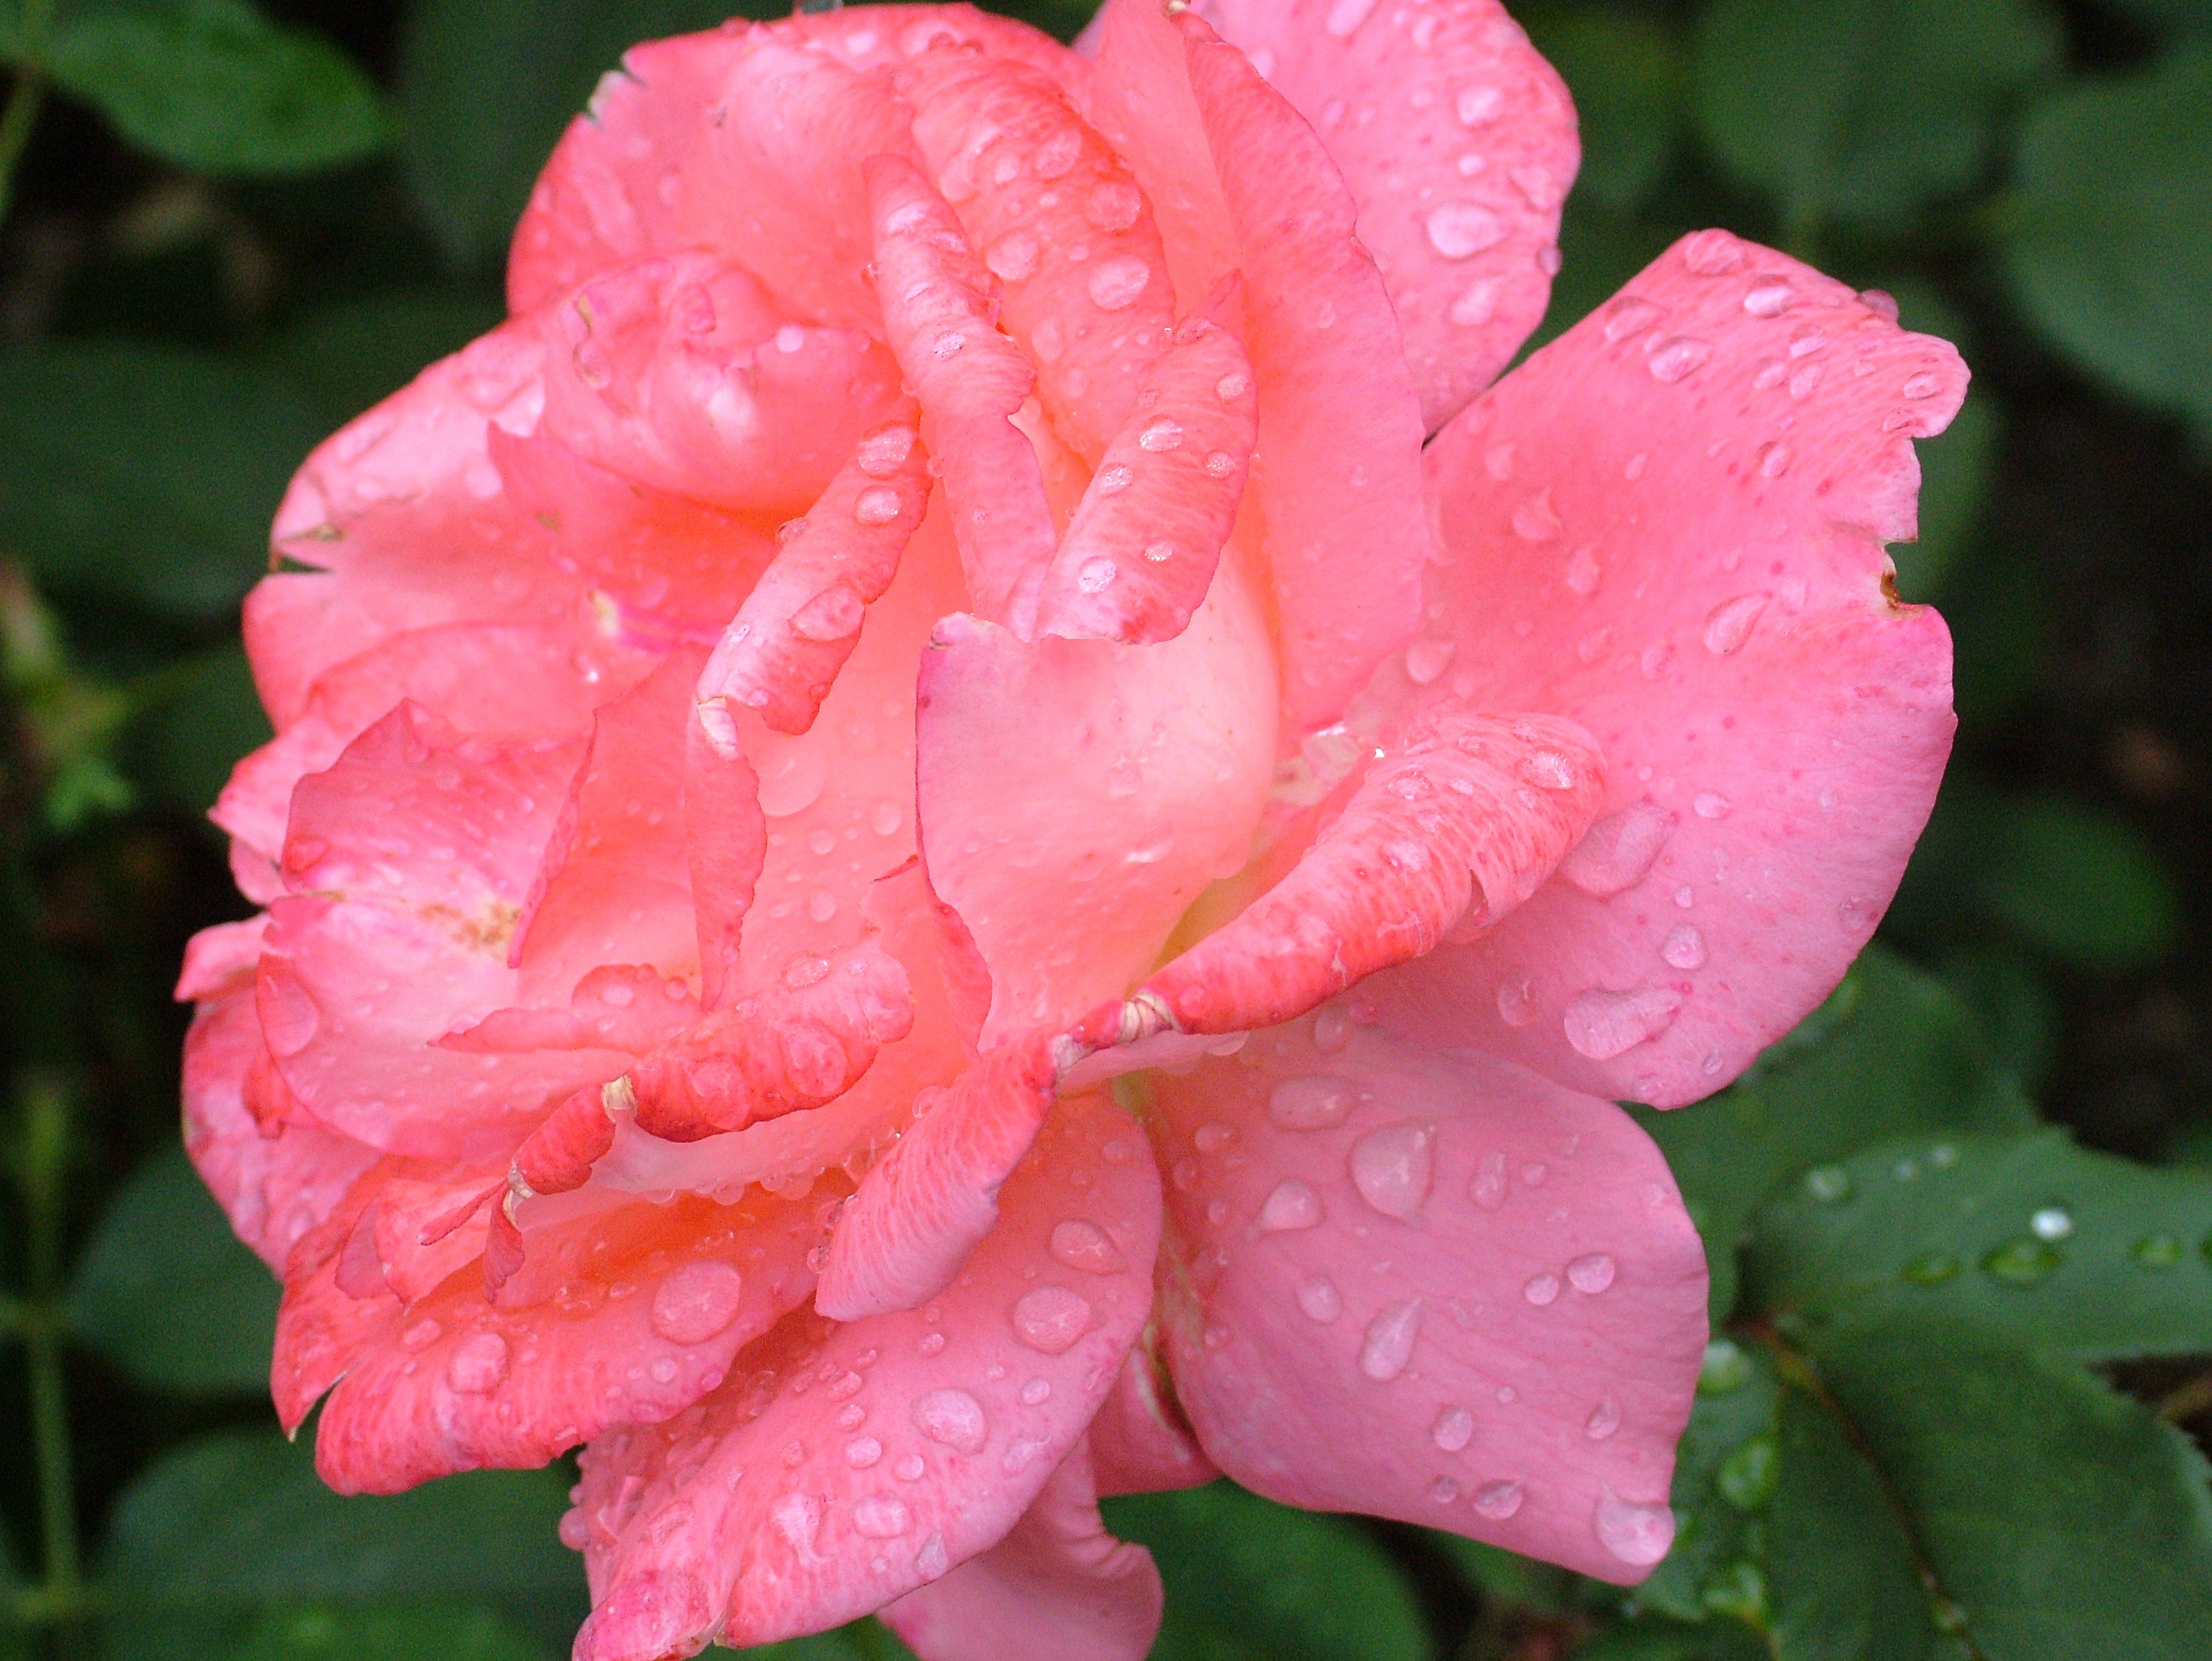
plant, flower, petal, rose, red, pink, flora, shrub, floribunda, flowering plant, garden roses, rose family, annual plant, land plant, rosa centifolia